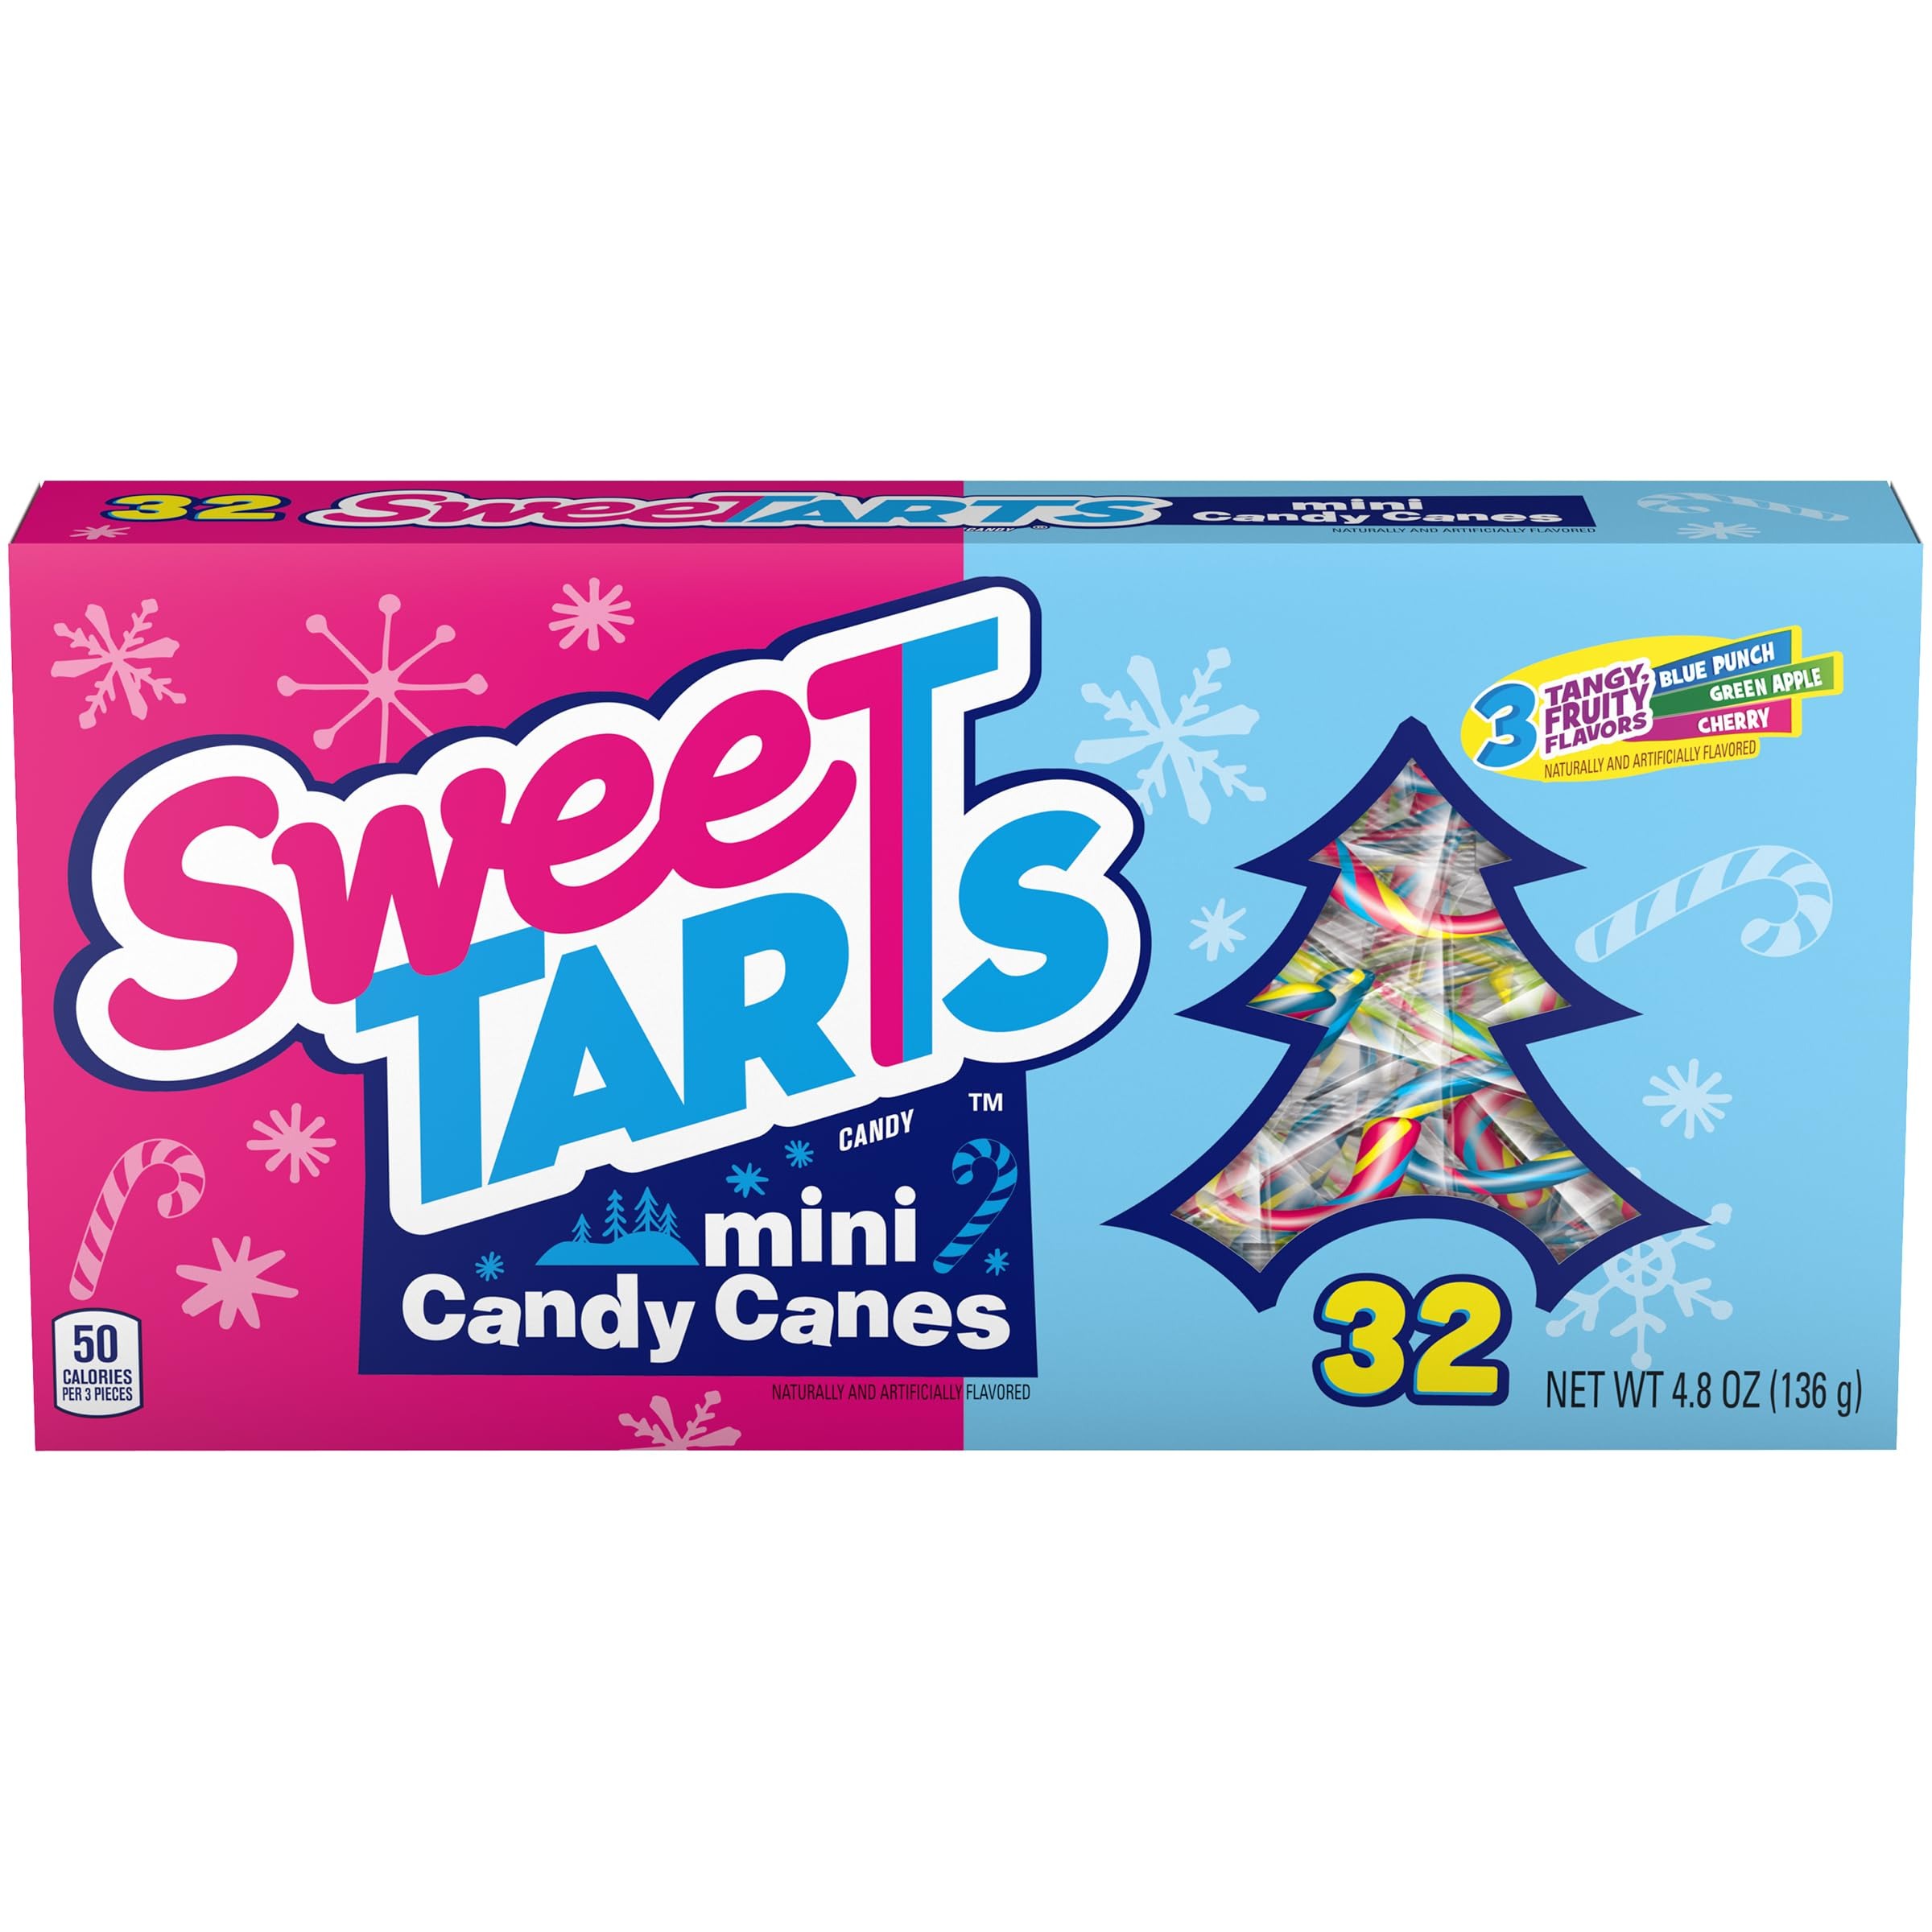
Item Name: SweeTarts Mini Holiday Candy Canes, Holiday Candy, Christmas Stocking Stuffers for Kids, 4.8 oz Box
Bullet Point 1: MAKE SWEET MEMORIES: With 32 individually wrapped mini candies in every box, kids, teens, and adults will enjoy family time all holiday season
Bullet Point 2: SWEET TREATS CREATED TO SHARE: These holiday treats are the perfect addition to holiday gift-giving for family, friends, or co-workers
Bullet Point 3: A FESTIVE HOLIDAY EXPERIENCE: With 3 tangy, fruity flavors, these candy canes have the perfect balance of sweet and tart flavors including blue punch, green apple, and cherry
Bullet Point 4: ENDLESS WAYS TO ENJOY: A holiday treat ideal for snacking, baking, and decorating the Christmas tree, gingerbread house, and more
Bullet Point 5: CLASSIC QUALITY, FAVORITE FLAVORS: SweeTARTS Candy Canes are a tart, tangy, and delightful twist on the classic candy cane holiday treat
Value: 4.8
Unit: Ounce

Price: 7.49